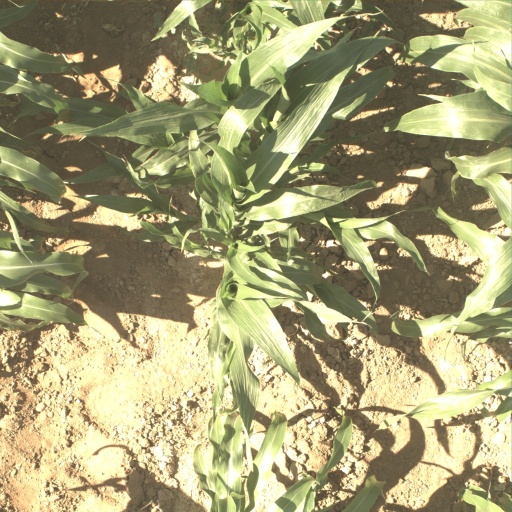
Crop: sorghum